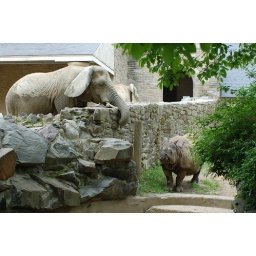
The elephant kept reaching over the wall and patting the rhino's back with its trunk.